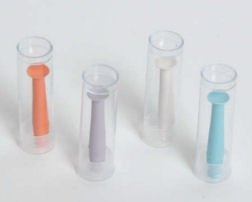
CONTACT LENS REMOVER,
Contact Lens Remover
Brand: Eaton Medicals
Category: Health & Beauty > Personal Care > Vision Care > Contact Lens Care